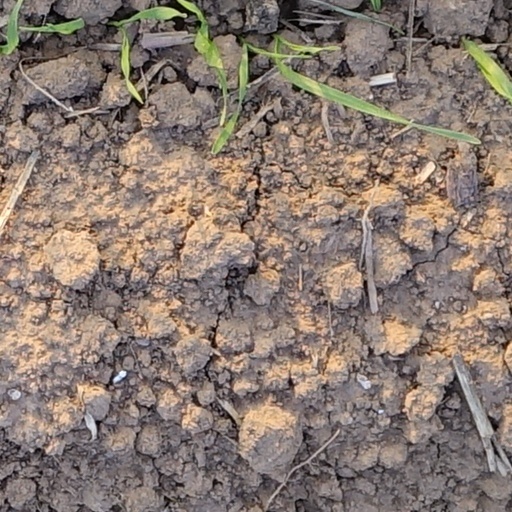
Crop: wheat